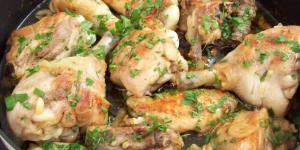
pollo al ajillo